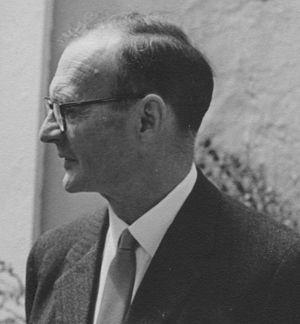
Sir Hugh Francis Ivo Elliott, 3ᵉ baronnet, est un fonctionnaire et un ornithologue britannique, né le 10 mars 1913 à Allâhâbâd et mort le 21 décembre 1989.